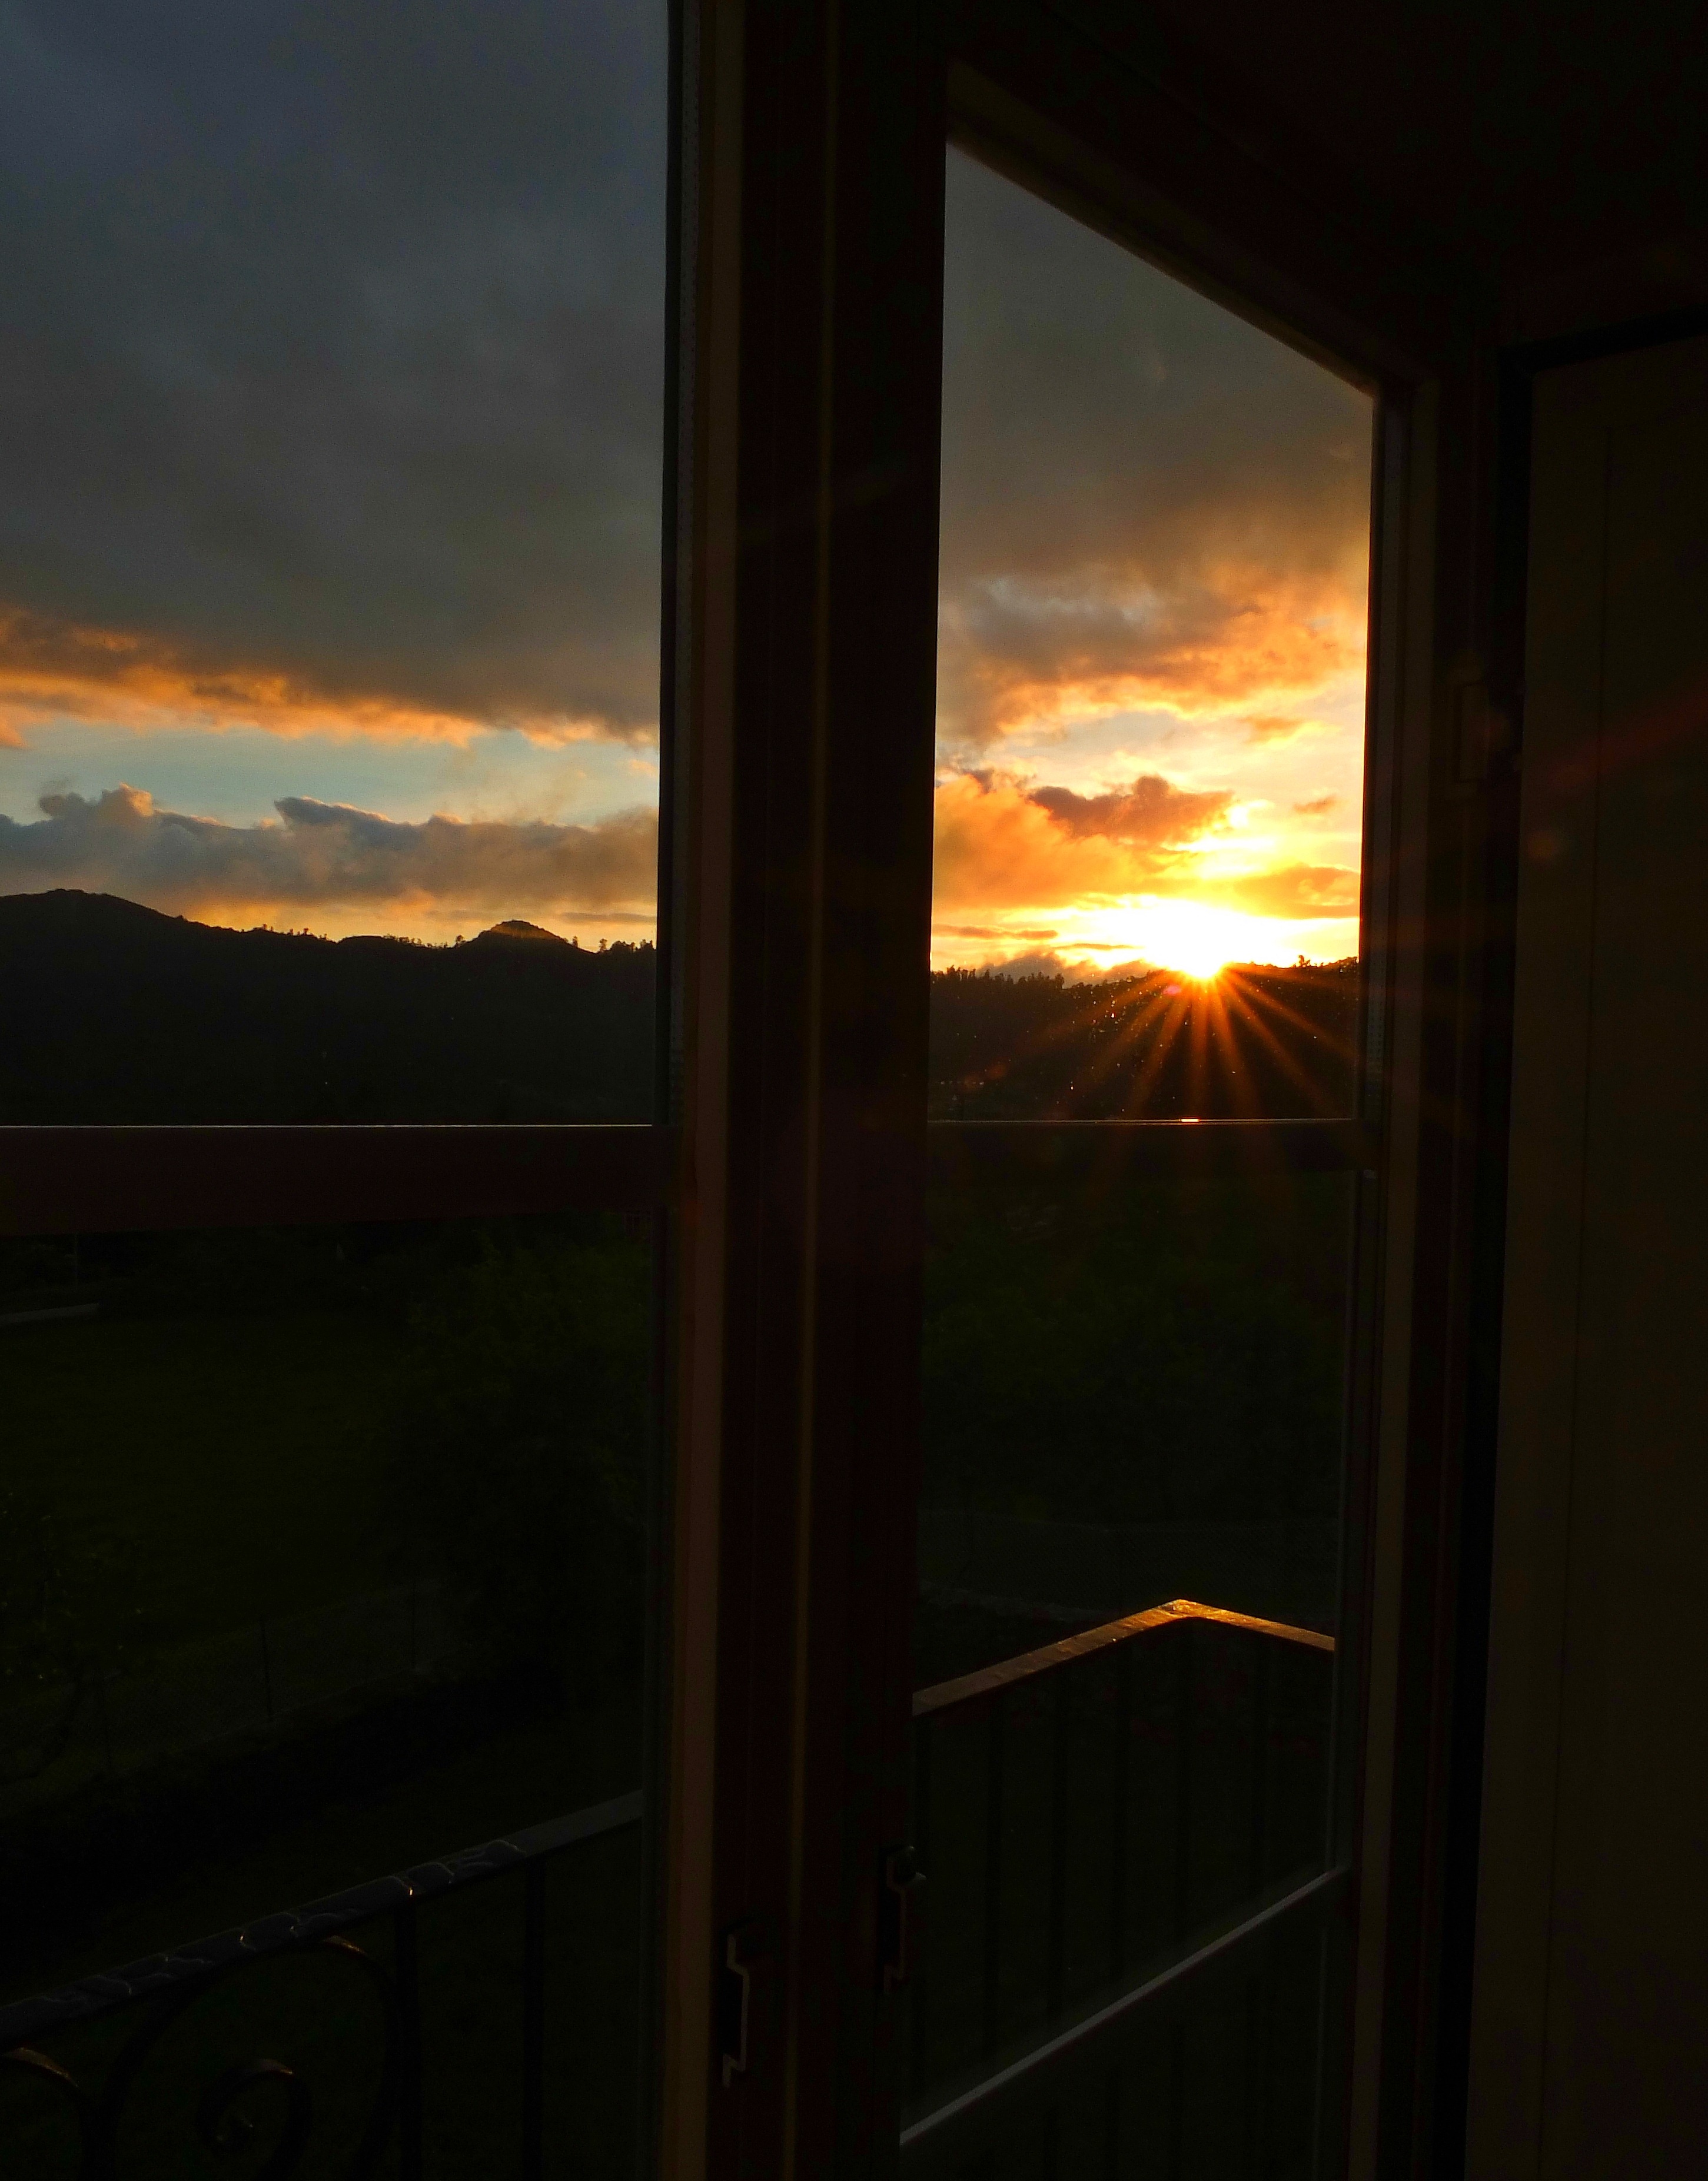
landscape, light, sunrise, sunset, sunlight, morning, window, evening, reflection, darkness, lighting, spain, puestadesol, galicia, pontevedra, paisajes, atardecer, shape, bolinas, espana, ggl1, gaby1, gphoto, cotobade, aguasantas, fujifilmxs1